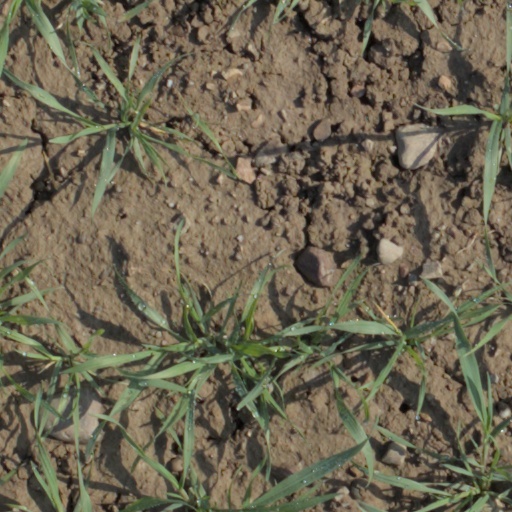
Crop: wheat